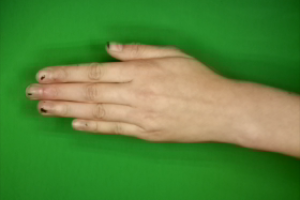
Label: paper